Iron Ring

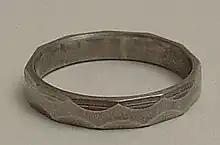
The Iron Ring is designed with facets on the ring's outer surface.

The Iron Ring is made from either iron or stainless steel. It is intended to be worn on the little finger of the working (dominant) hand. There, the facets act as a sharp reminder of one's obligation while the engineer works, because it could drag on the writing surface while the engineer is drawing or writing. This is particularly true of recently obligated engineers, whose rings bear sharp, unworn, facets. Protocol dictates that the rings should be returned by retired engineers or by the families of deceased engineers. Some camps offer previously obligated or "experienced" rings, but they are now rare due to medical and practical complications.